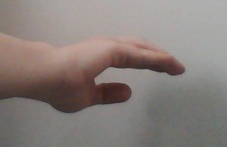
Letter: jeem